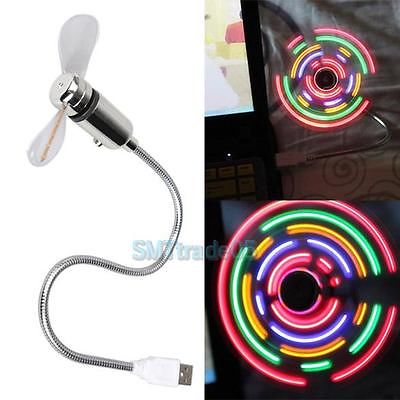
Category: fan